WTAM

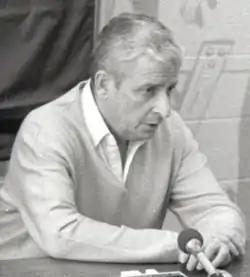
Art Modell, majority owner of the Cleveland Browns from 1961 to 1996, also controlled WWWE parent Lake Erie Broadcasting from 1985 to 1987.

Gannett sold off both WWWE and WDOK to Lake Erie Broadcasting, controlled by then-Cleveland Browns majority owner Art Modell and minority owner Al Lerner, for $9.5 million in February 1985. The purchase was seen by some as a surprise: Lake Erie consistently lost money operating WJW since purchasing it from Storer Communications in 1977, and was under financial pressure to sell WJW when that station's format changed from MOR to talk radio in July 1982. WJW made a winning bid for the Browns radio broadcast rights that included the team taking an ownership stake in the station, but minority owner Robert Gries sued Modell on charges of anti-competitive practices and existing flagship WHK matched WJW's bid for the 1984 season. Lake Erie's purchase of WWWE and WDOK came days after Lake Erie—not WJW specifically—managed to secure a long-term contract for the Browns effective with the 1985 season. Despite Modell's history of questionable investments and concerns he was heavily in debt, he dismissed speculation that Lake Erie did not have the money to complete the deal, claiming "our collective net worth far exceeds the price of these stations".